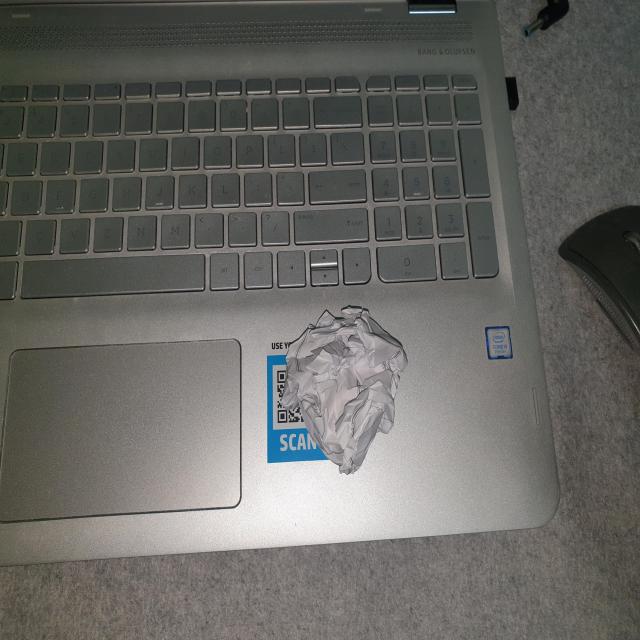
Label: tissues